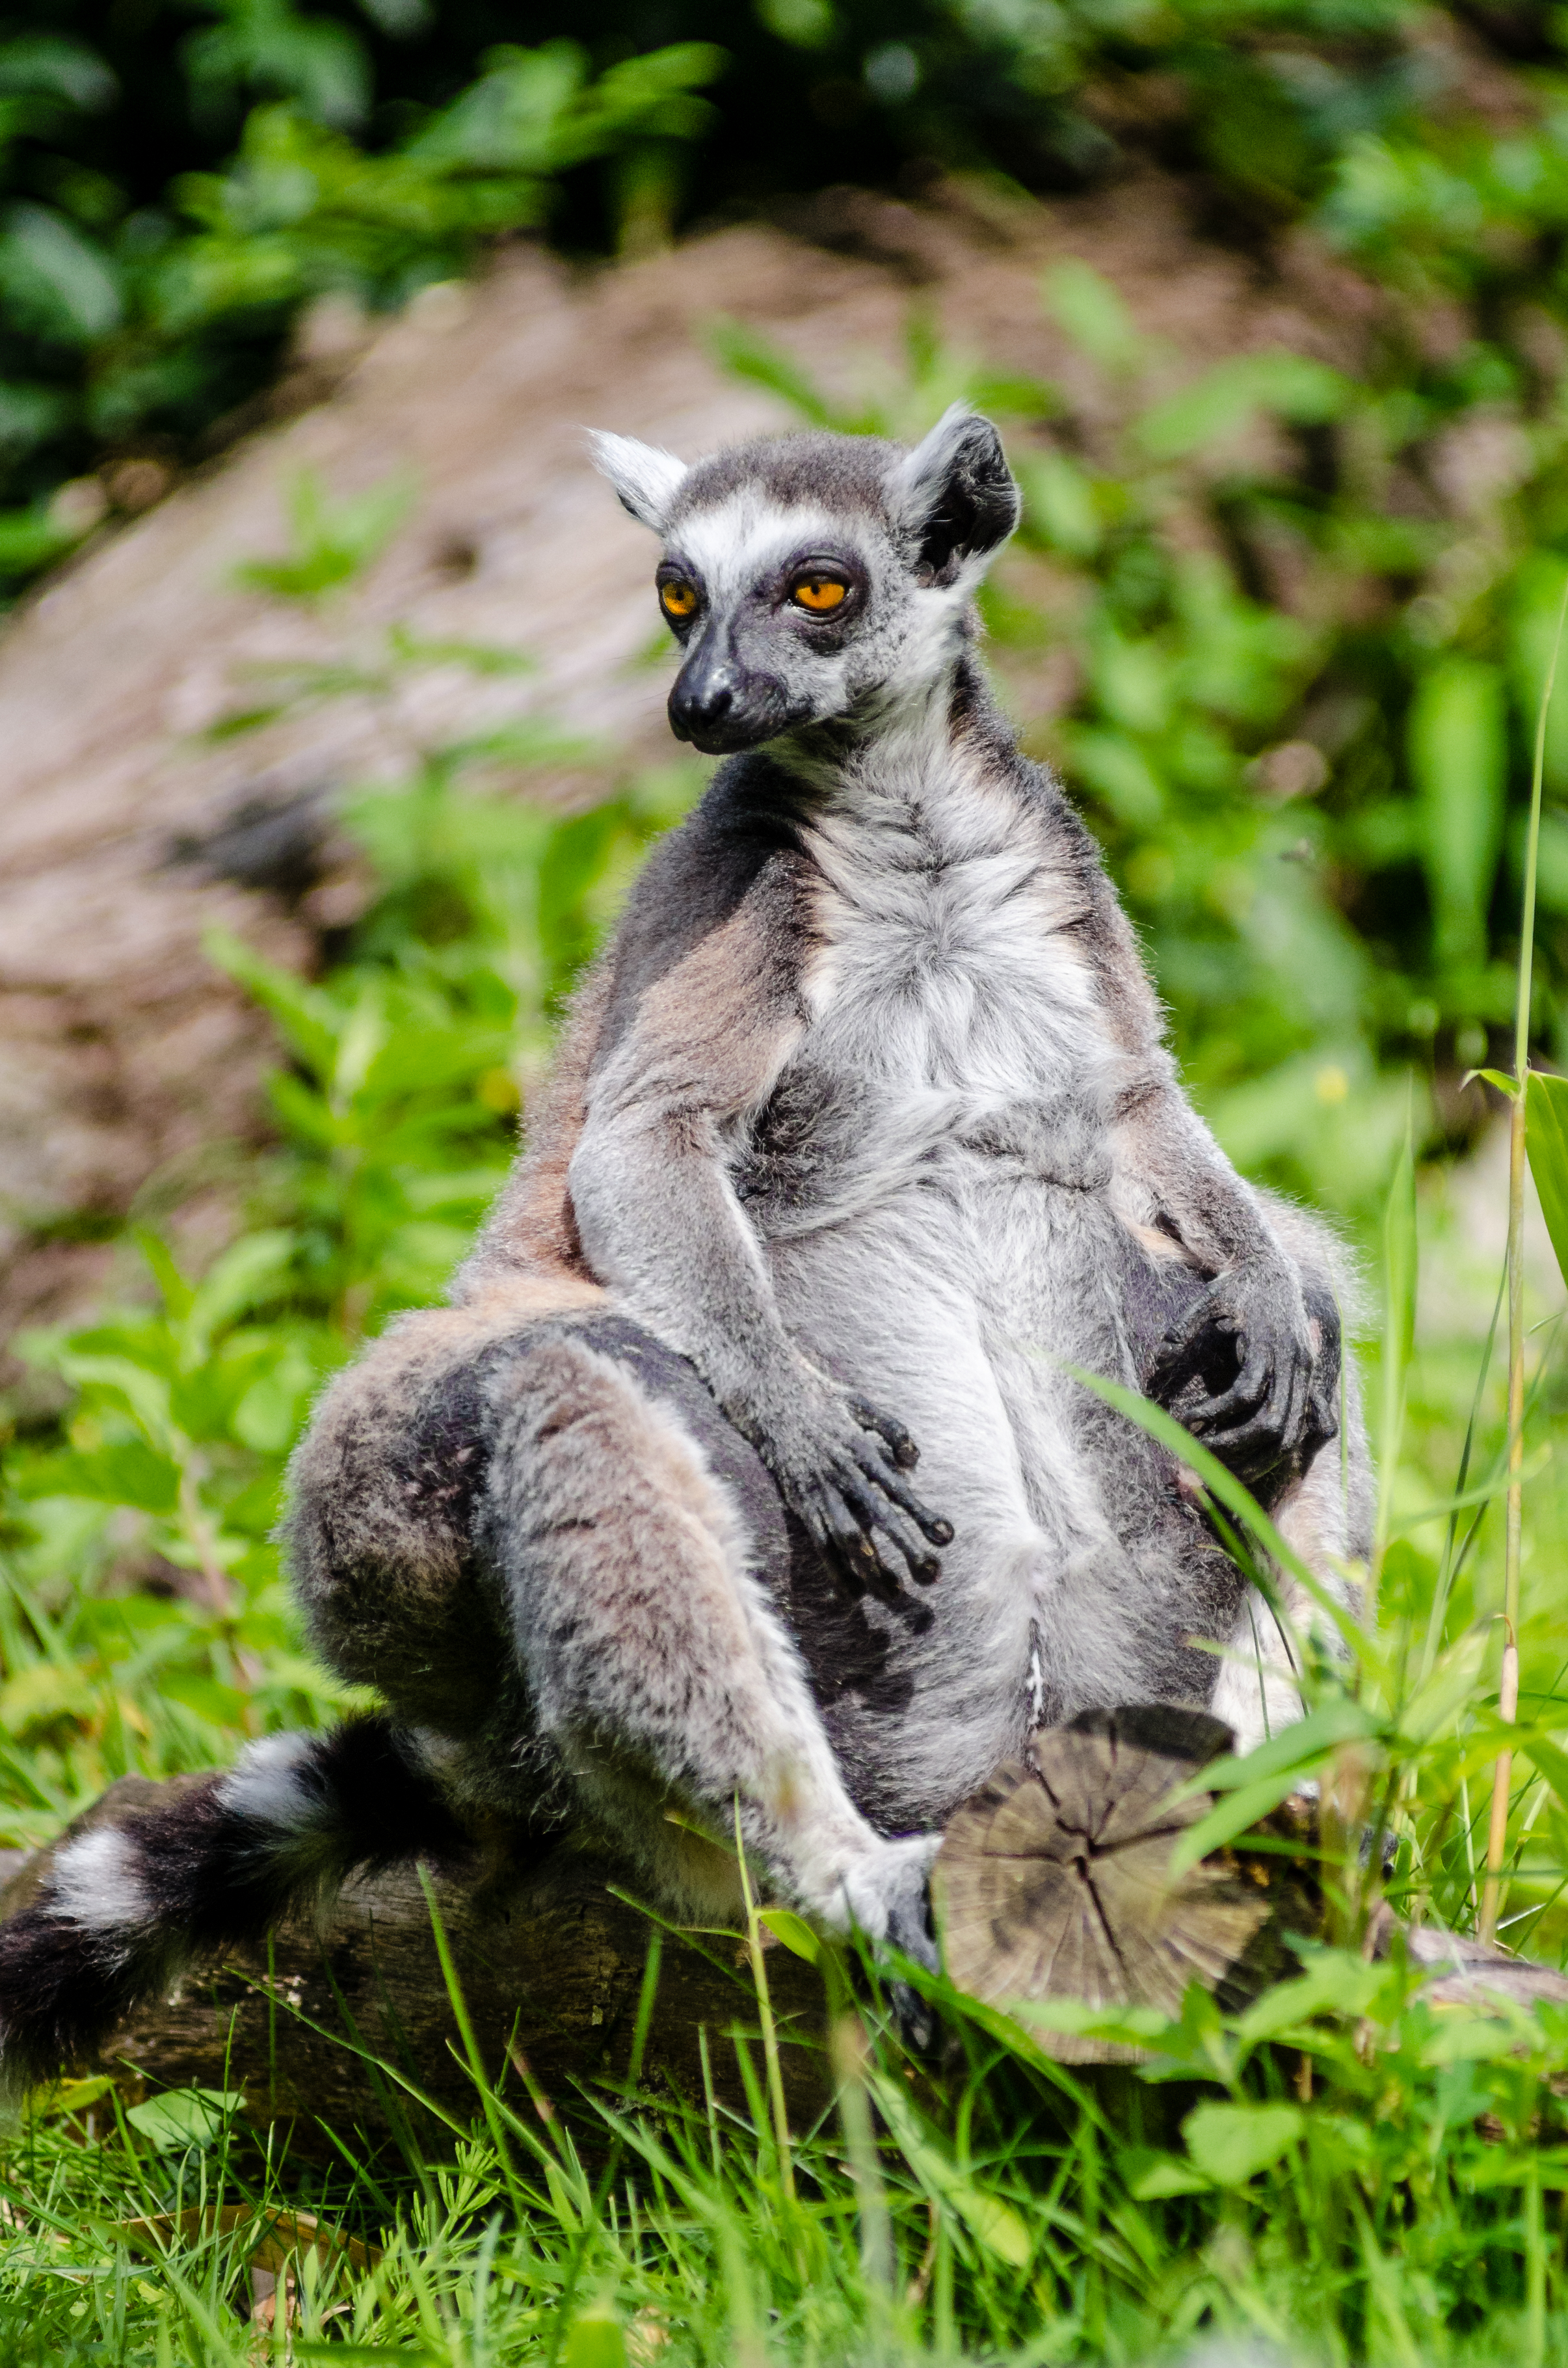
tree, bokeh, ring, feet, animal, cute, wildlife, zoo, fur, mammal, nikon, fauna, primate, eyes, hands, animals, madagascar, vertebrate, tier, fell, augen, baum, adorable, lemur, d7000, niedlich, tailed, catta, katta, tierpart, madagaskar, 300mm, fuse, s s, h nde